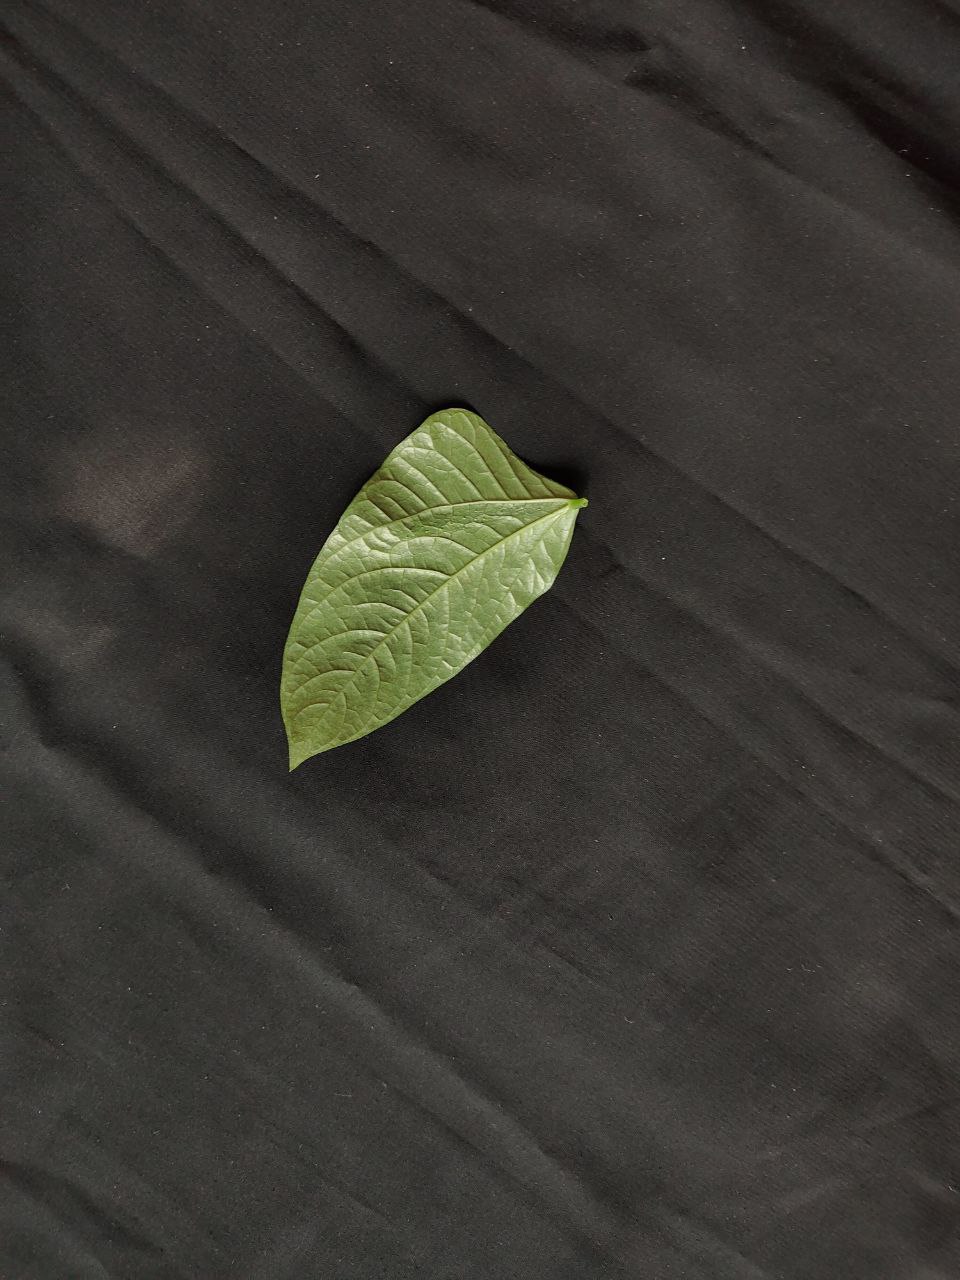
Crop: cowpea
Leaf condition: Mosaic Virus